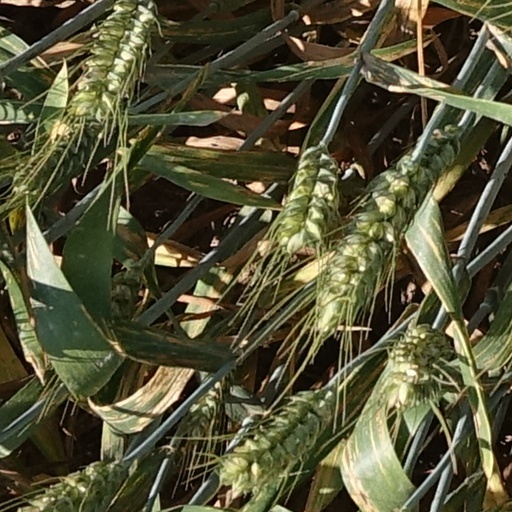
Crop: wheat